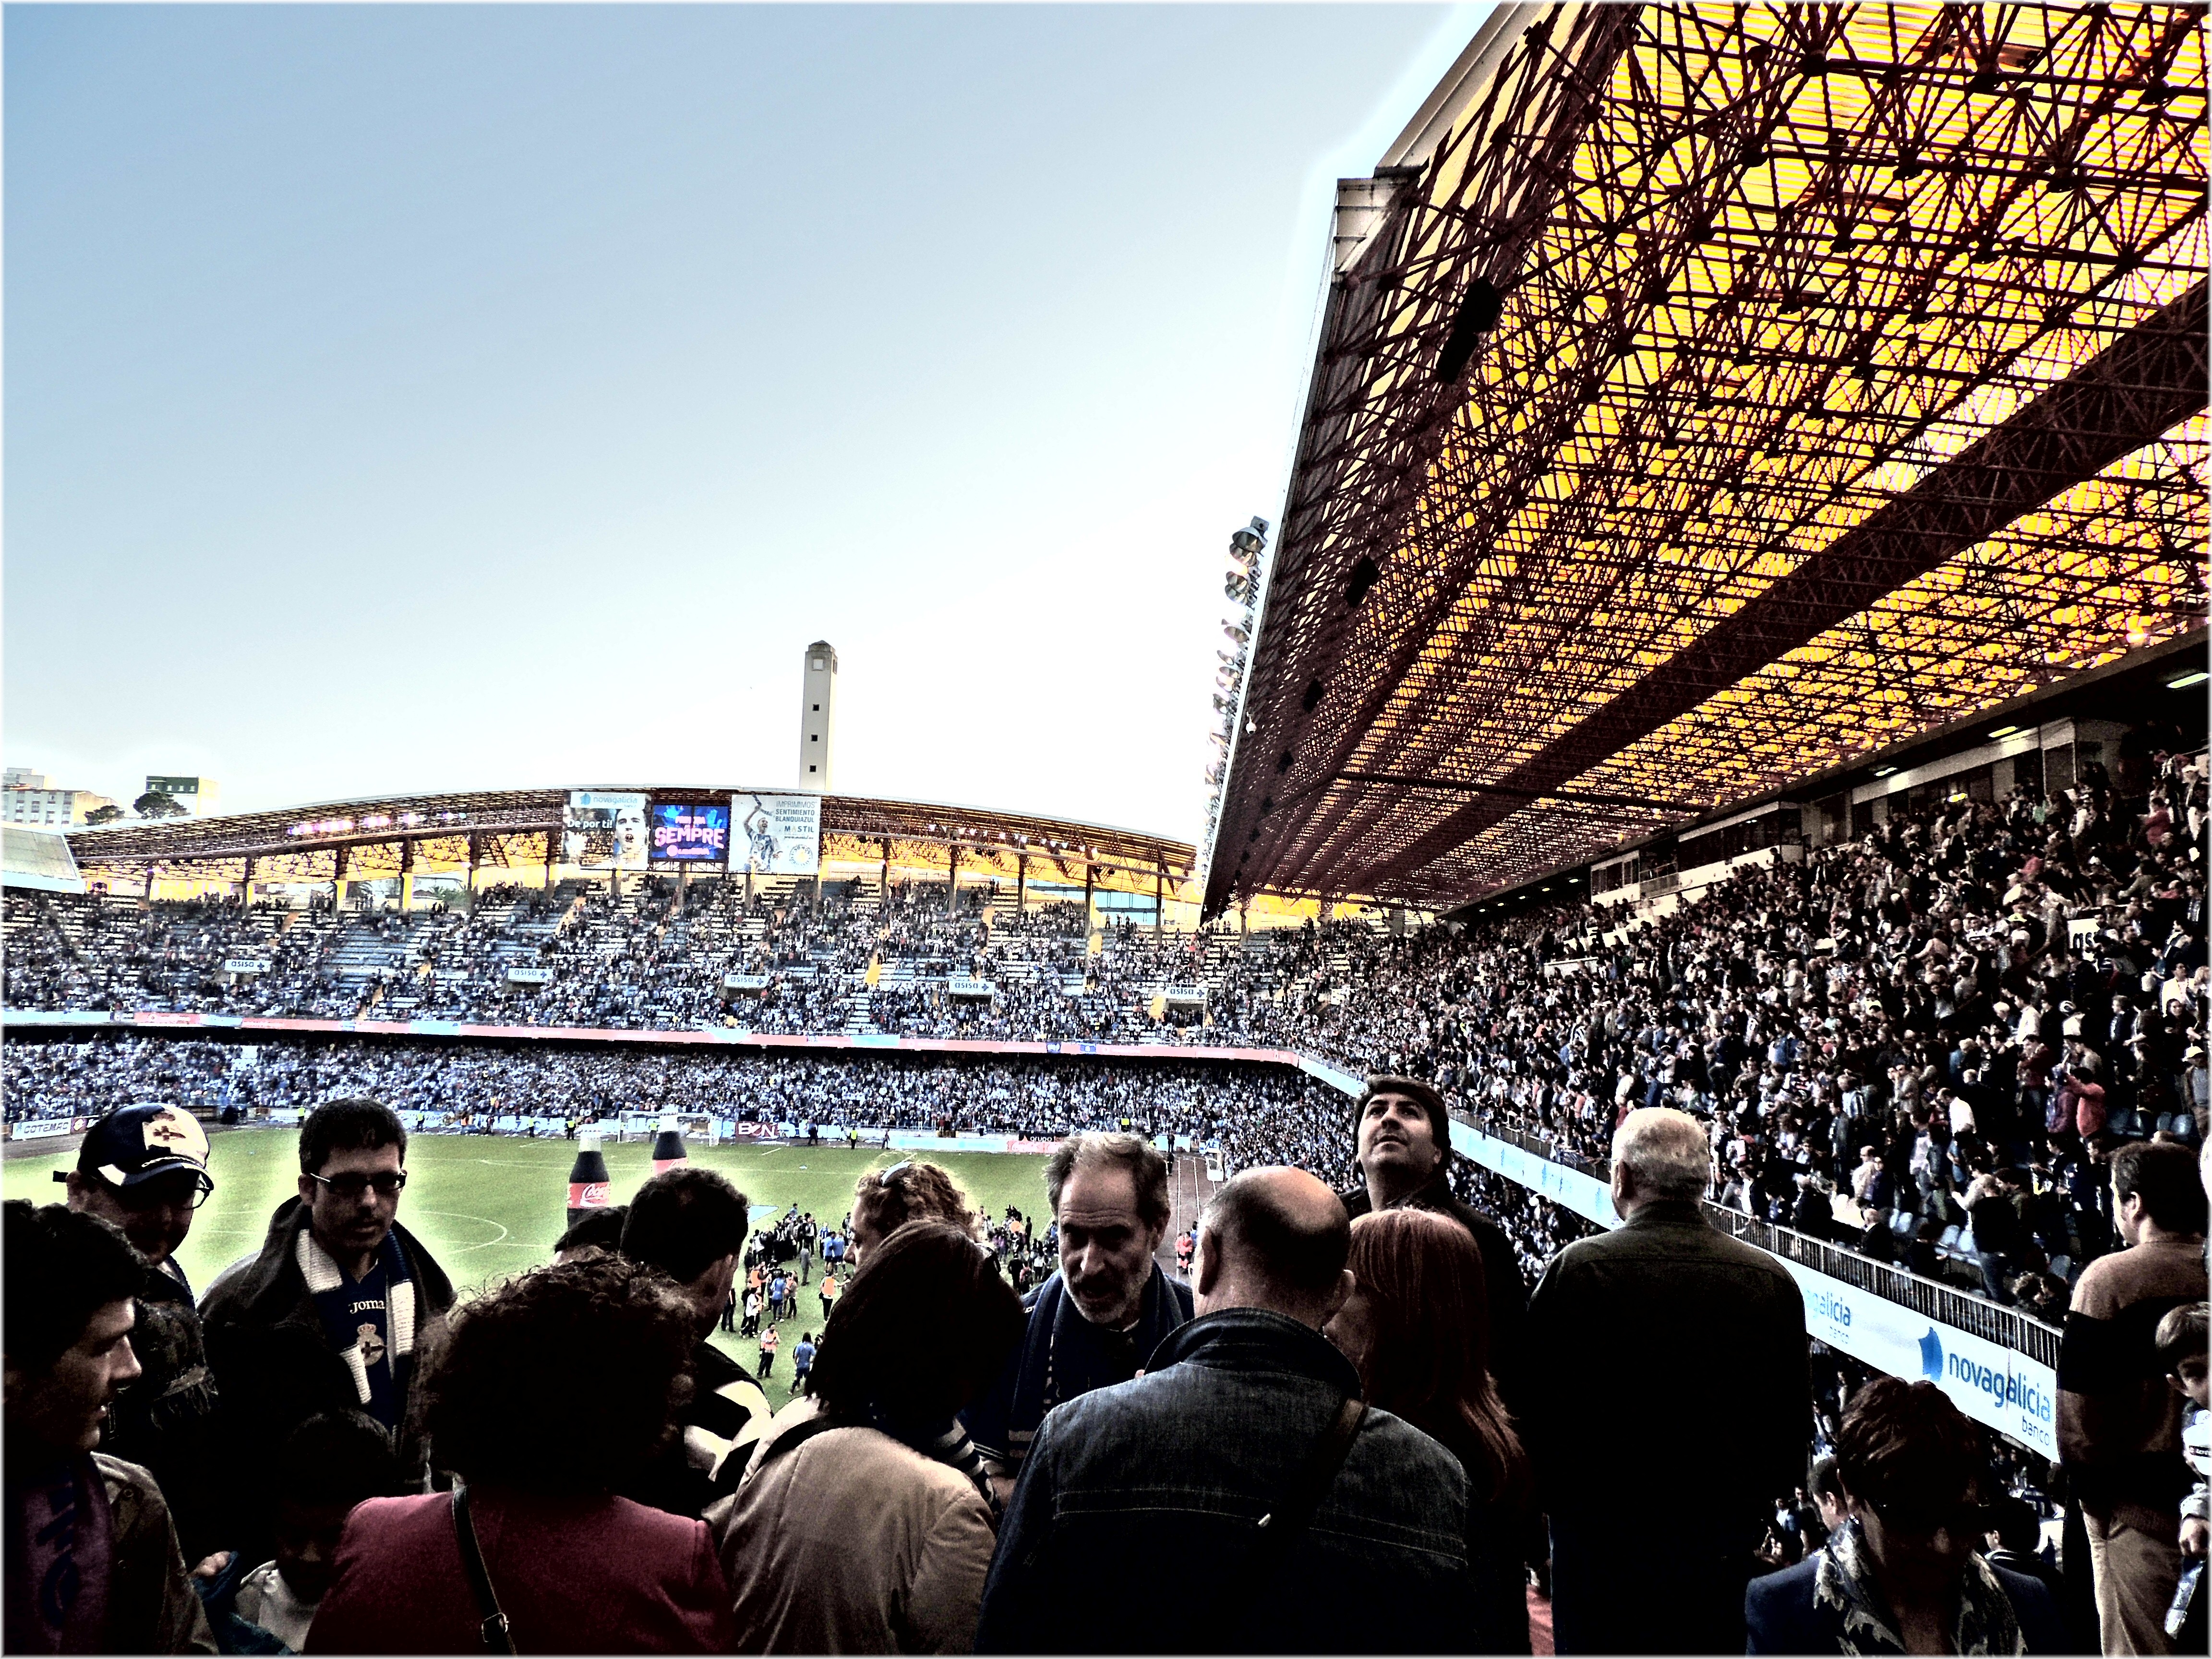
structure, people, sport, city, crowd, audience, europe, stadium, arena, spain, espagne, europa, gente, futbol, galicia, espanha, deporte, espana, galiza, xente, deportivo, depor, corunna, galice, riazor, corogne, estadio, ascenso, aficionados, seguidores, xiareiros, lacoruna, acoru a, coru a, sport venue